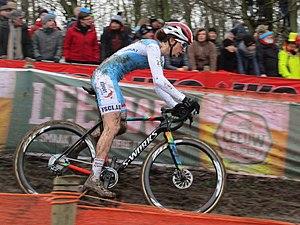
Christine Majerus, née le 25 février 1987 à Luxembourg-Ville, est une cycliste professionnelle luxembourgeoise membre de l'équipe Boels Dolmans. Au début de sa carrière, elle pratique essentiellement des épreuves de cyclisme sur route avant de se tourner également vers le cyclo-cross avec succès. Elle participe à deux jeux olympiques en cyclisme sur route, à Londres en 2012 et à Rio en 2016. En 2015, elle obtient la médaille d'argent aux championnats du monde de Richmond aux Etats-Unis lors de l'épreuve du contre-la-montre par équipes. En 2016, elle devient championne du monde lors de l'épreuve du contre-la-montre par équipes à Doha au Qatar. En 2017, Christine Majerus prend la septième place lors du championnats du monde de cyclo-cross à Bieles au Luxembourg. Sur route en 2017, elle remporte le Festival Elsy Jacobs et termine deuxième de l'épreuve World Tour du Women's Tour en Grande-Bretagne.